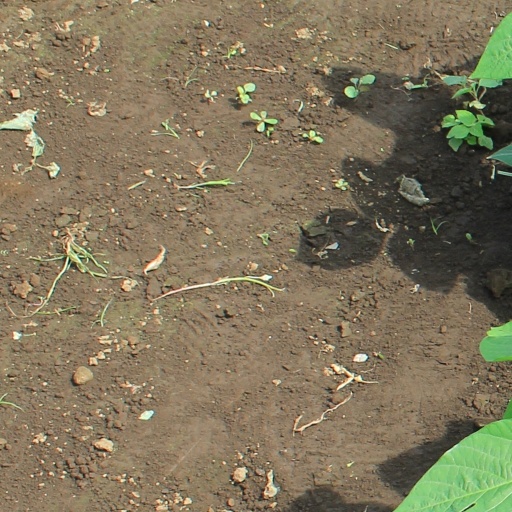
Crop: soybean